George M. Chinn

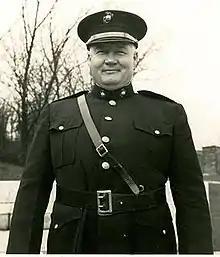
George M. Chinn

George Morgan Chinn (January 15, 1902September 4, 1987) was an American firearms expert, author, and a colonel of the United States Marine Corps. He attended Centre College, and played on the 1921 Centre Praying Colonels football team, which won the national championship. Chinn then opened a diner in a cave, known as 'The Cave House', which also functioned as an underground gambling center. He served as the bodyguard of Happy Chandler while he was governor of Kentucky. Chinn was also Sergeant at Arms for the Kentucky Legislature. Later he was the production line inspector for several weapons' manufacturers, and eventually, a Marine. He designed the Mk 19 grenade launcher.